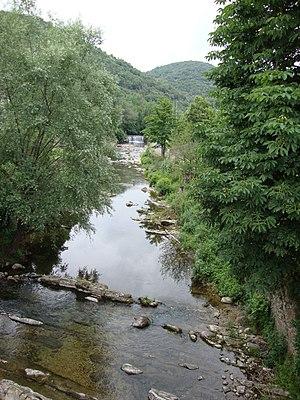
Lunas (Hérault, Fr) le Gravezon
Le Gravezon est un cours d'eau de France dans le département de l'Hérault, en ancienne région Languedoc-Roussillon donc en nouvelle région Occitanie, affluent gauche du fleuve l'Orb.